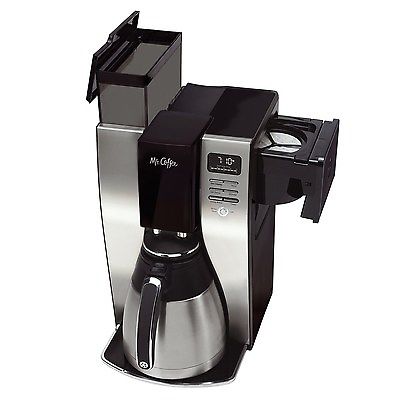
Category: coffee maker